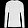
Label: Pullover